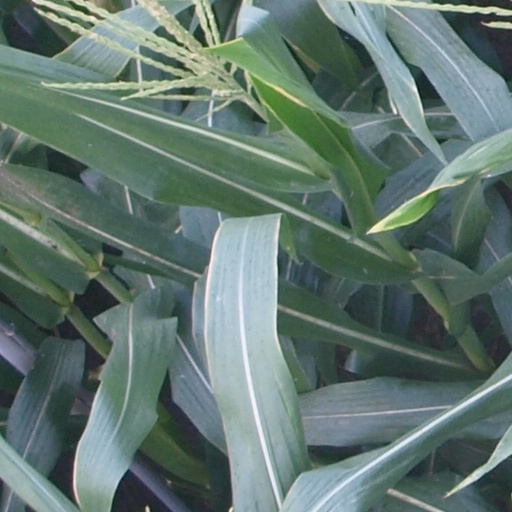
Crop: maize; corn